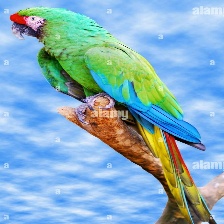
Species: MILITARY MACAW
Scientific name: ARA MILITARIS
ImageNet parent category: macaw